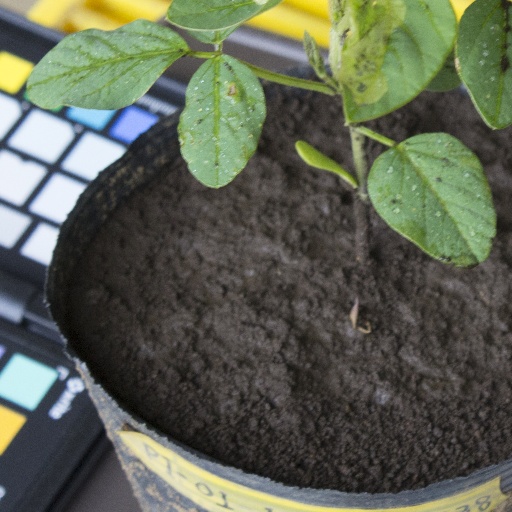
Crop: soybean